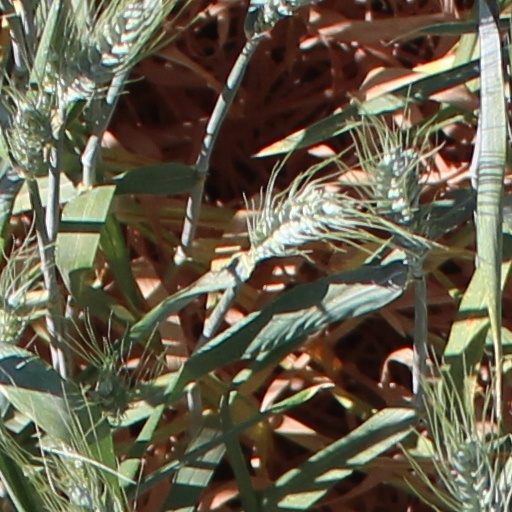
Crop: wheat